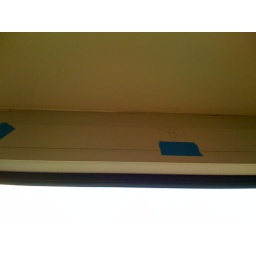
scratched window in master bedroom